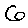
Label: 6